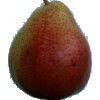
Label: pear_forelle